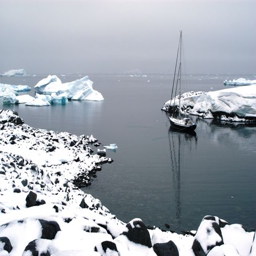
biological species in the snow